Shanklin Chine

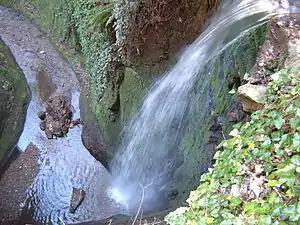
Shanklin Chine's largest waterfall, near the upper pay gate.

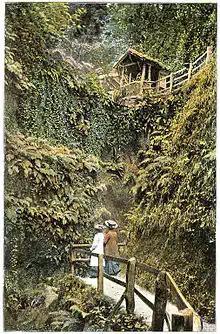
Shanklin Chine, circa 1910.

Shanklin Chine is a geological feature and tourist attraction in the town of Shanklin, on the Isle of Wight, England. A wooded coastal ravine, it contains waterfalls, trees and lush vegetation, with footpaths and walkways allowing paid access for visitors, and a heritage centre explaining its history.